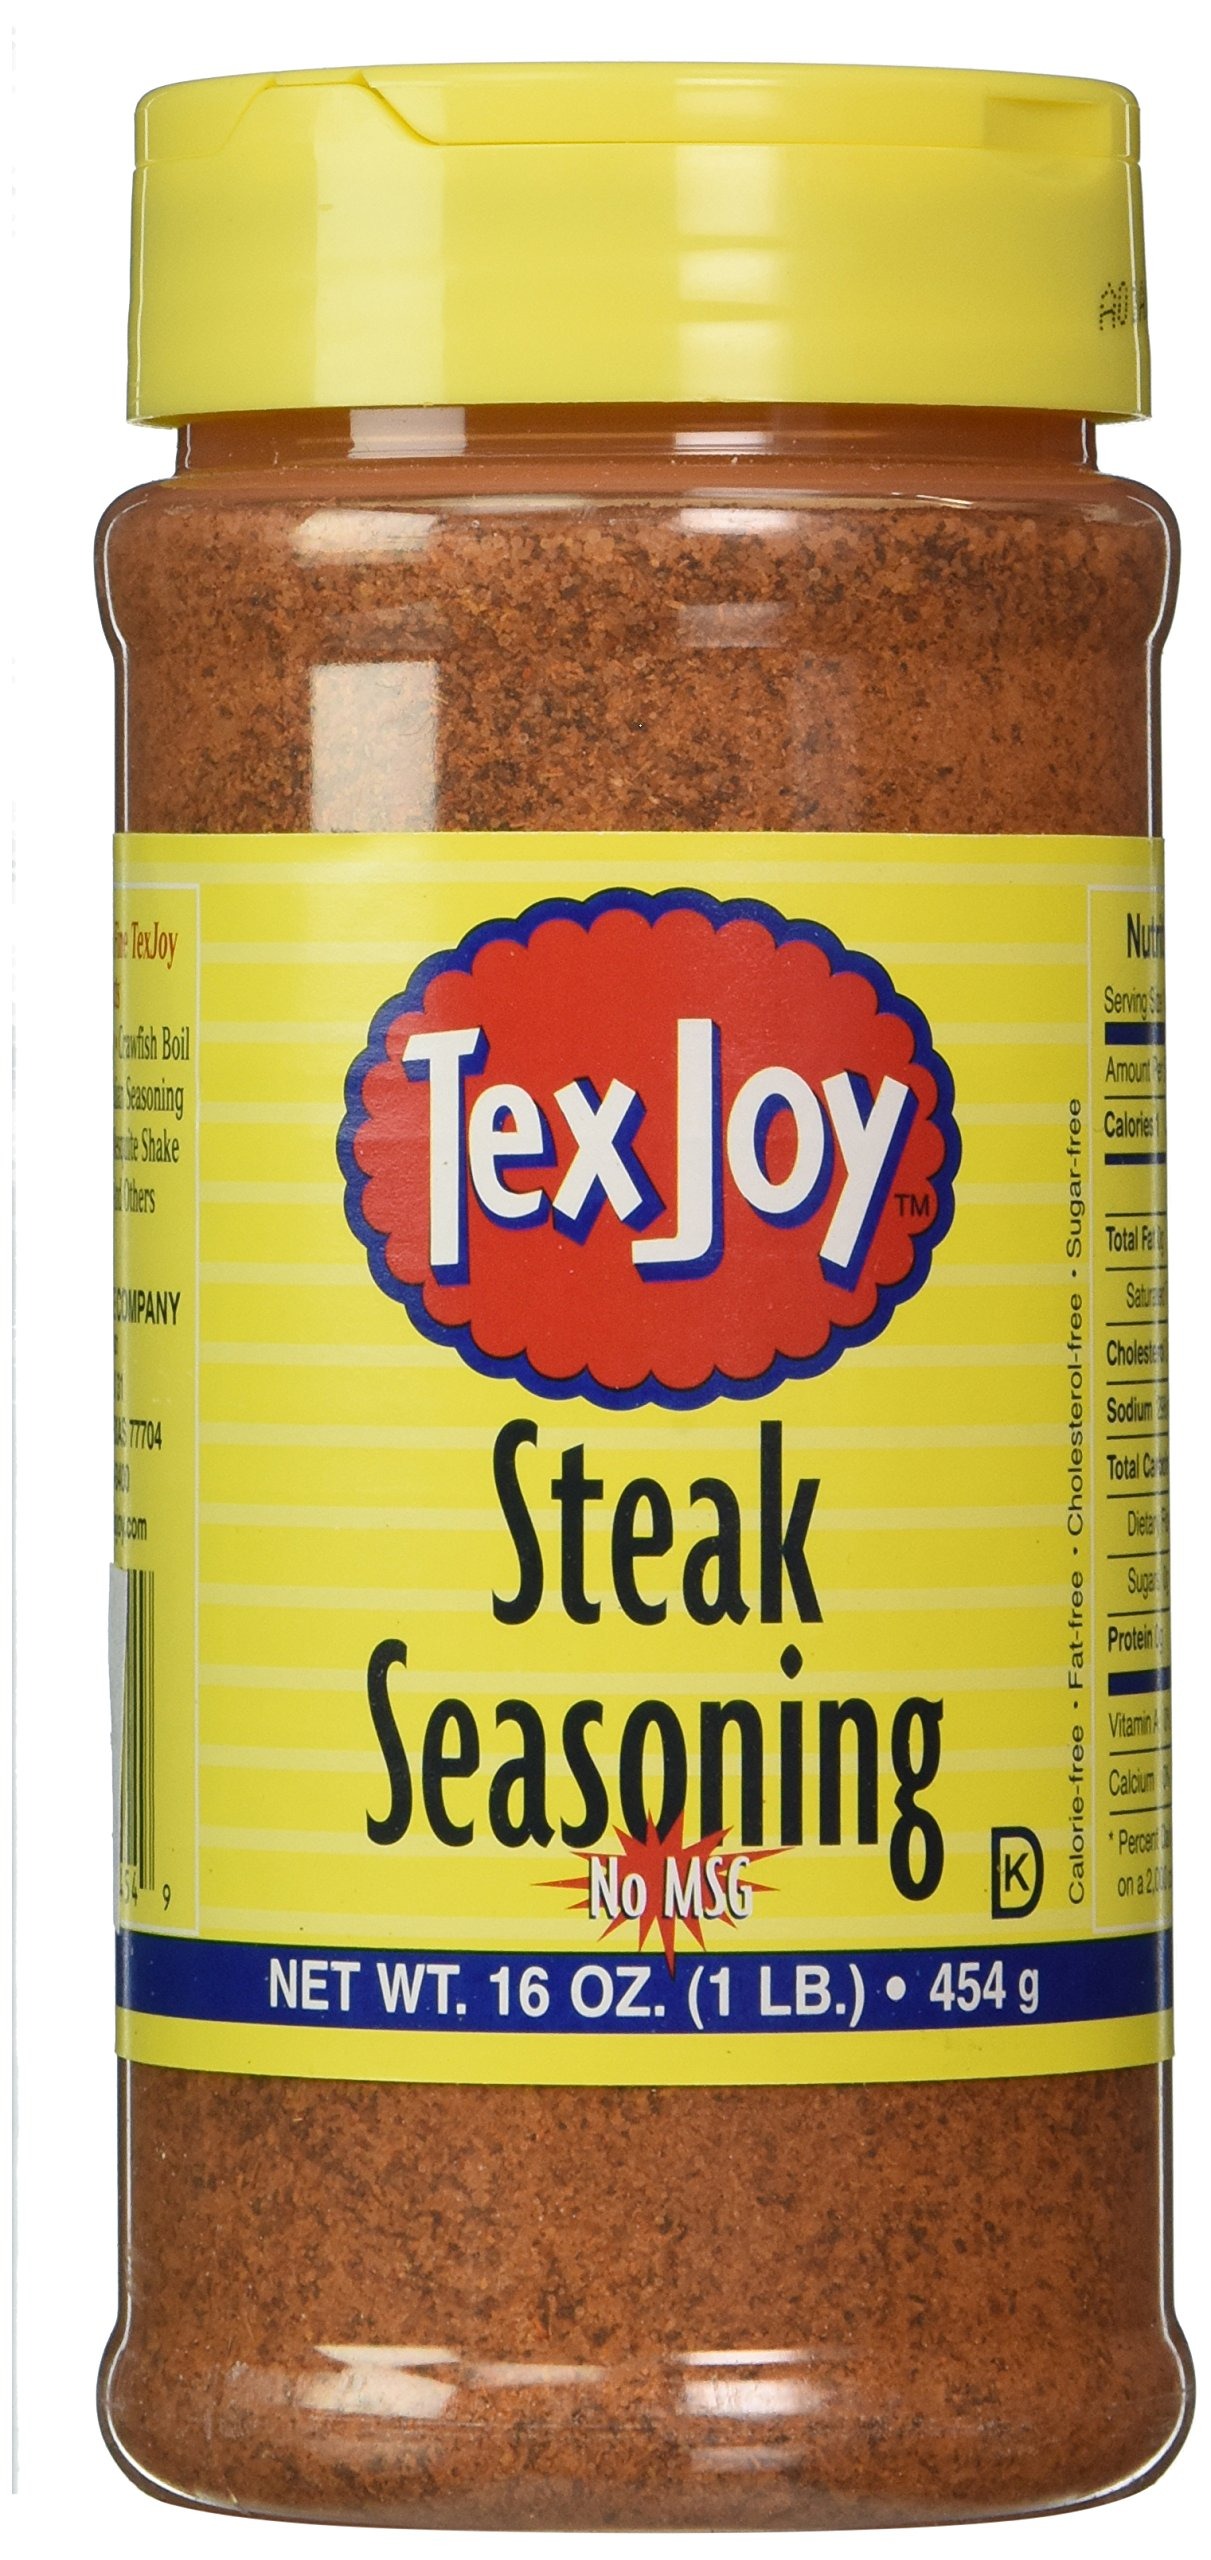
Item Name: TexJoy Seasonings 12-16oz Containers (Pack of 3) (Steak Seasoning (NO MSG) 16oz)
Bullet Point: A great addition to any kitchen
Product Description: Made in Texas
Value: 48.0
Unit: ounce

Price: 5.98